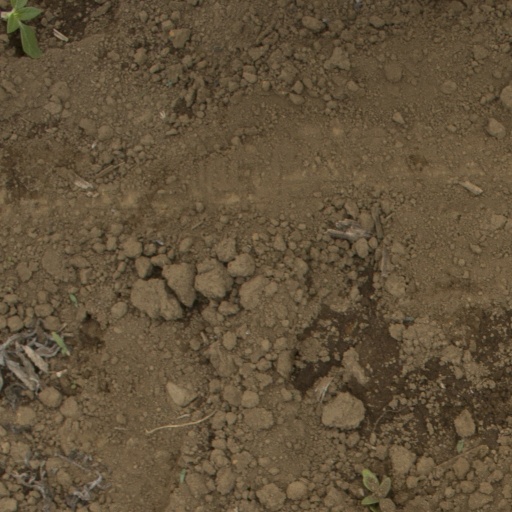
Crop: Jerusalem artichoke